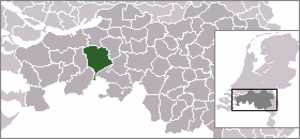
Bréda est une ville et commune néerlandaise, située dans le sud des Pays-Bas, dans la province du Brabant-Septentrional. Située la confluence de l'Aa et de la Mark, la première trace écrite de la ville date de 1125. Au 1ᵉʳ janvier 2019, la commune de Bréda compte 183 873 habitants, ce qui en fait la neuvième des Pays-Bas en nombre d'habitants, ainsi que la troisième au niveau provincial, après Eindhoven et Tilbourg.